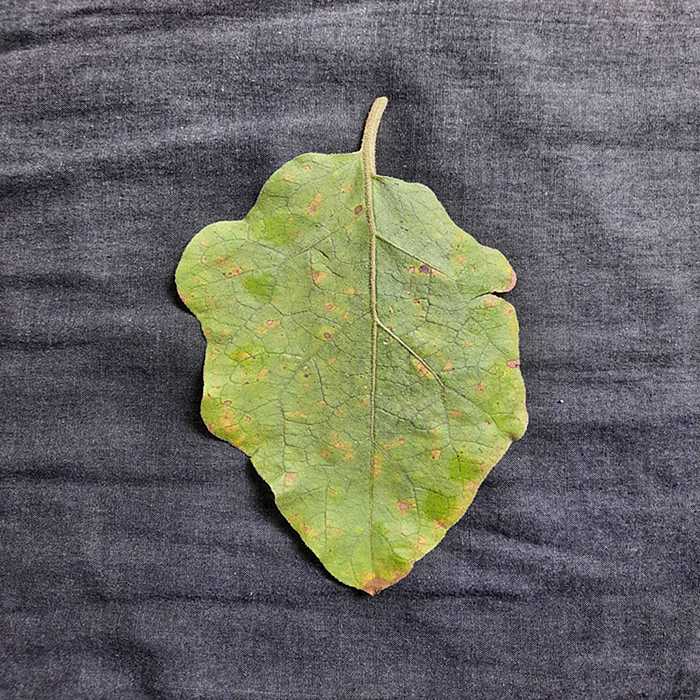
Plant: Eggplant
Label: Eggplant Cercopora leaf spot